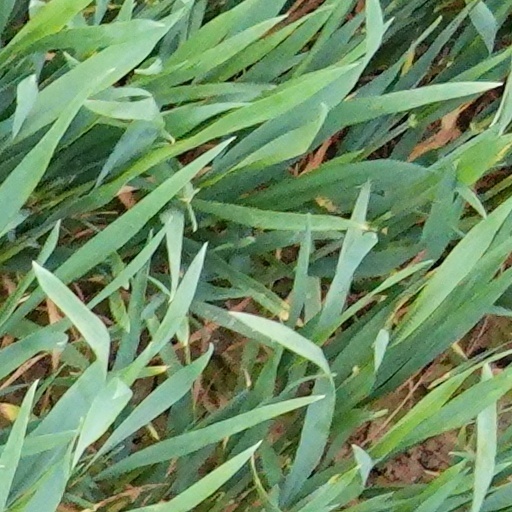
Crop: wheat